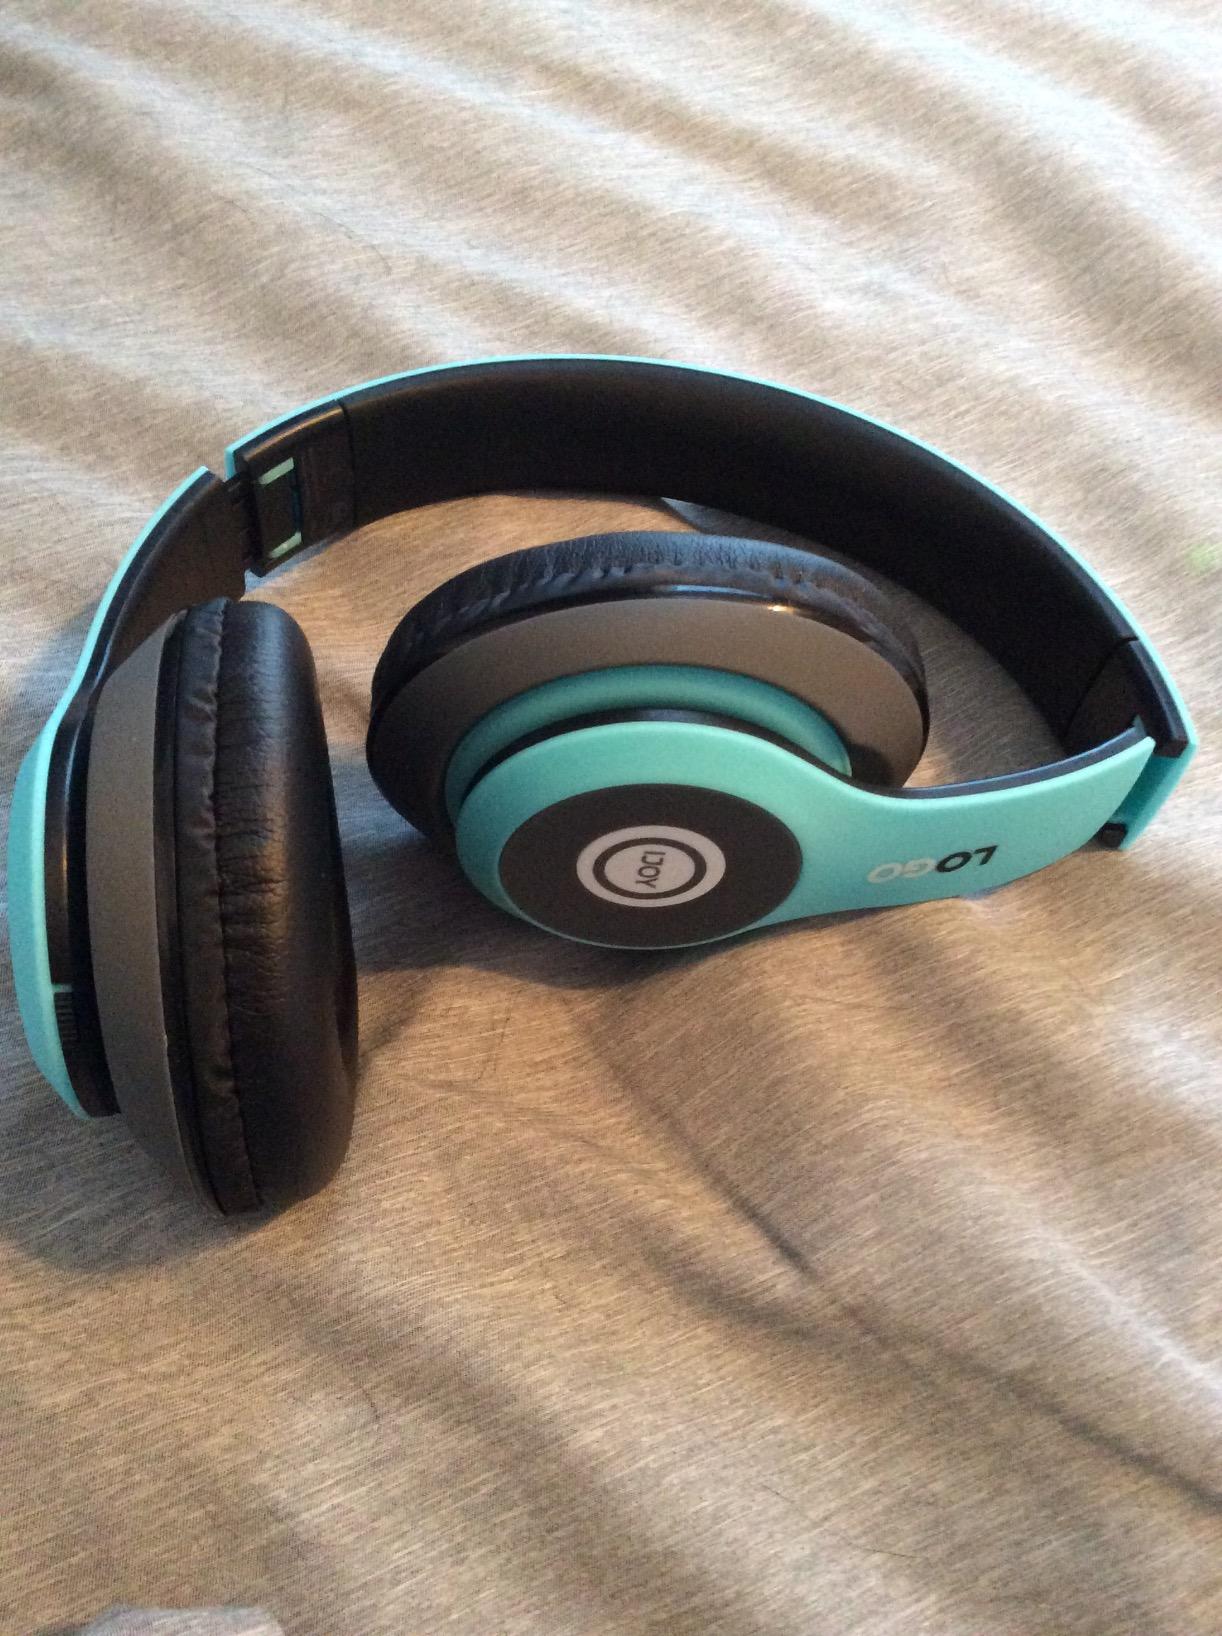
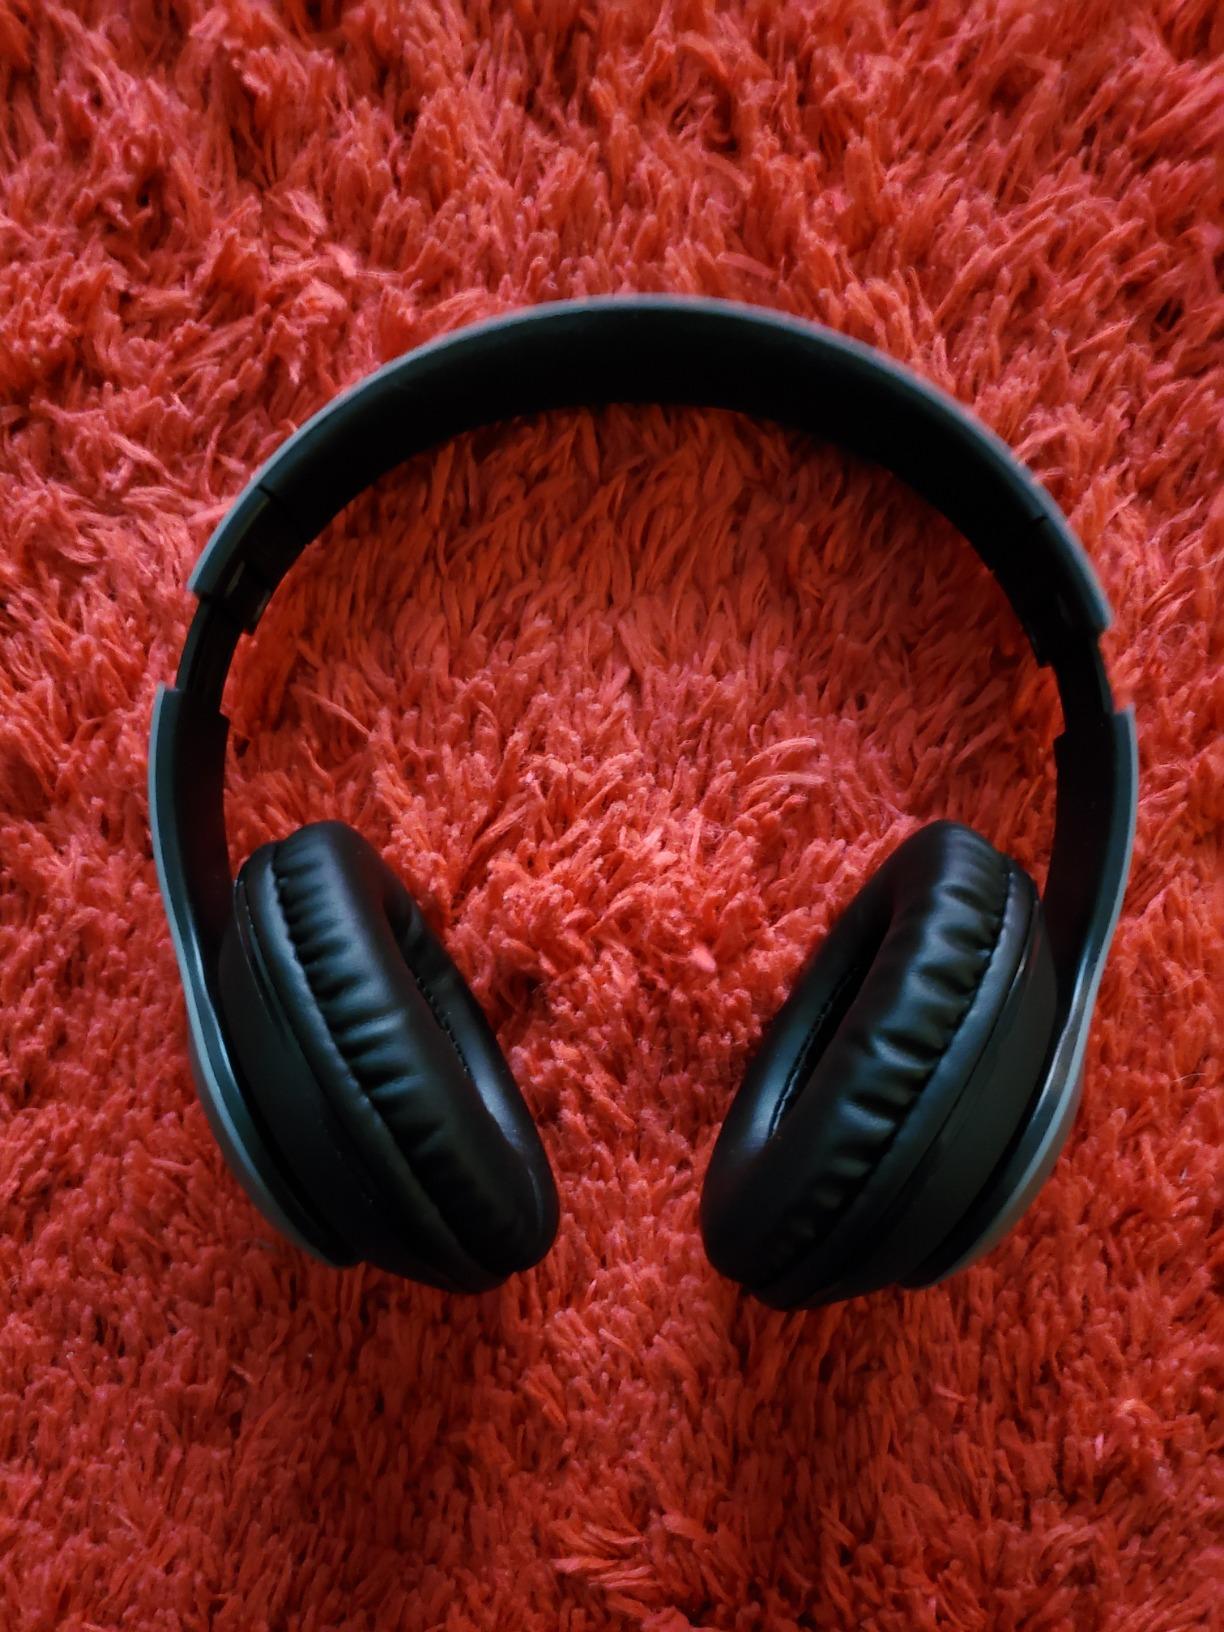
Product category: headphones
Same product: no